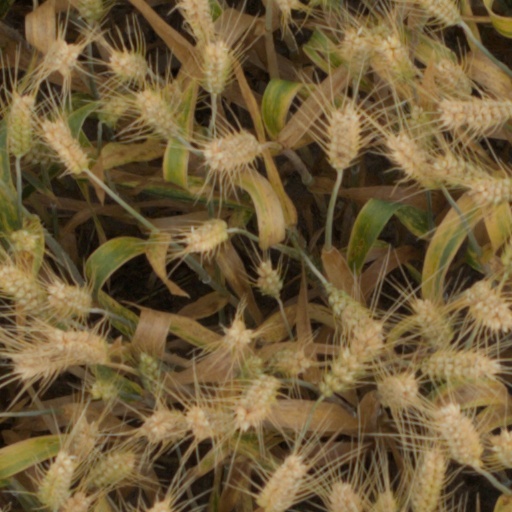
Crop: wheat